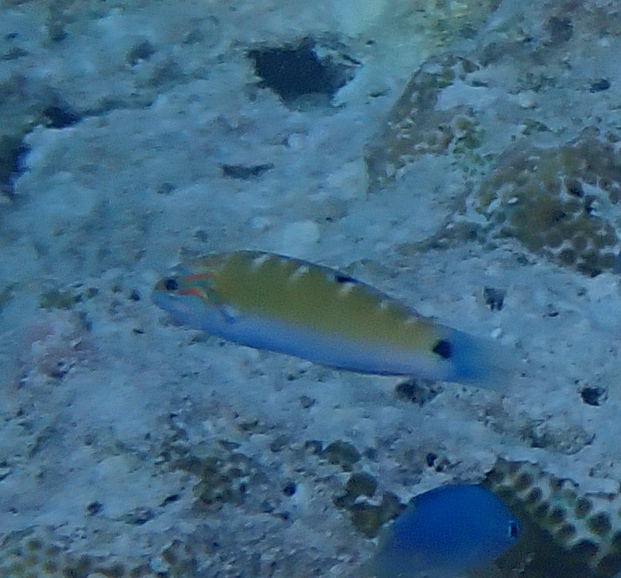
Thalassoma lunare (Moon Wrasse)